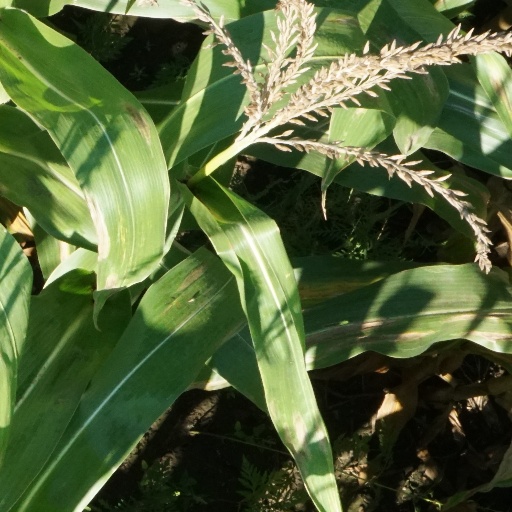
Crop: maize; corn